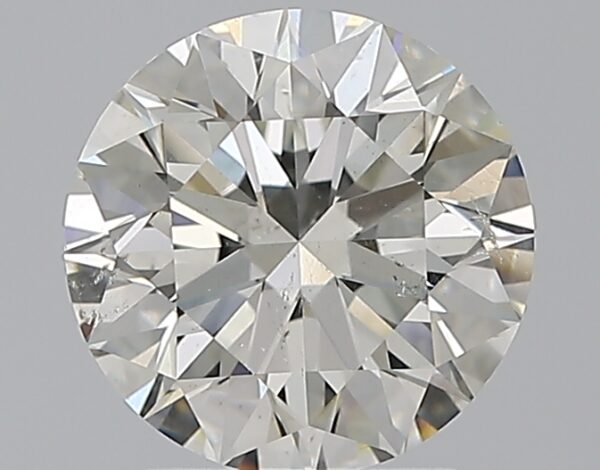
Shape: round
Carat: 2.01
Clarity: SI2
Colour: H
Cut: EX
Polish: EX
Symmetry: EX
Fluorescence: N
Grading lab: GIA
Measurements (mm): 8 x 8.04 x 5.01